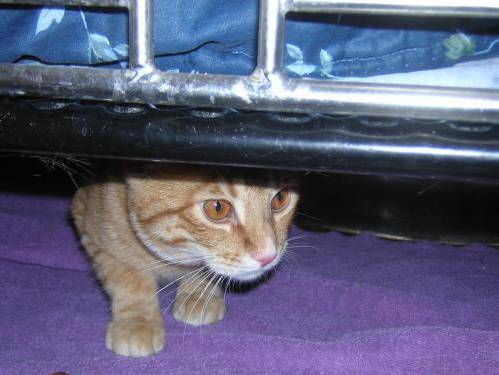
Label: cat